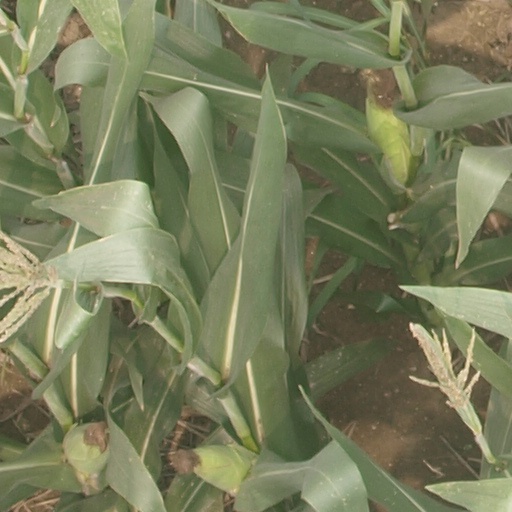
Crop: maize; corn